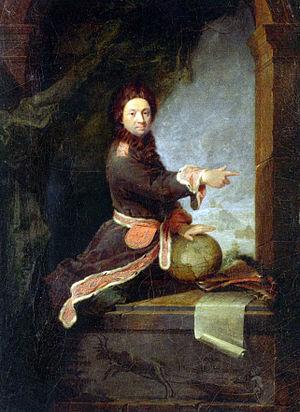
Pierre Louis Moreau de Maupertuis, baptisé le 28 septembre 1698 à Saint-Jouan-des-Guérets près de Saint-Père-Marc-en-Poulet et de Saint-Malo et mort à Bâle le 27 juillet 1759, est un philosophe, mathématicien, physicien, astronome et naturaliste français des XVIIᵉ et XVIIIᵉ siècles qui contribua notamment à la diffusion des théories de Newton hors d'Angleterre, et à l'établissement du principe de moindre action.
Les premiers étalons de longueur connus remontent à l'âge du bronze. La métrologie connait un tournant majeur avec la révolution scientifique qui débute avec les travaux de Nicolas Copernic en 1543. Des mesures de plus en plus précises sont nécessaires et les scientifiques cherchent à s'affranchir des étalons métalliques dont la longueur varie avec la température. Afin de faciliter leurs calculs, ils préfèrent également le système décimal aux différents systèmes complexes de subdivision en usage à l'époque. Au XVIIᵉ siècle, de nombreux scientifiques envisagent la longueur du pendule battant la seconde comme étalon de longueur. Le mot mètre est né de cette première définition et vient de l'italien « metro cattolico » signifiant en français « mesure universelle ». Cette définition est abandonnée lorsqu'il apparaît que la longueur du pendule change avec la pesanteur qui varie en fonction de la latitude du lieu en raison de la rotation de la Terre sur elle-même. De plus, il s'avère que l'étude des variations de la longueur du pendule constitue un moyen complémentaire aux mesures d'arcs méridiens pour déterminer la figure de la Terre.
Robert Le Vrac de Tournières, né le 17 juin 1667 à Ifs et mort le 18 mai 1752 à Caen, est un peintre français.